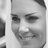
Emotion: happy